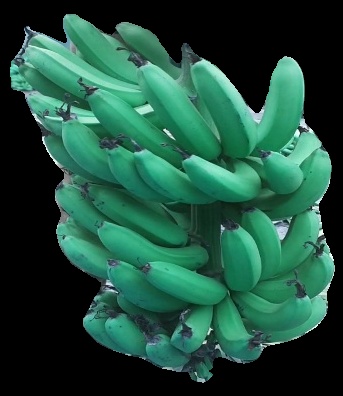
Variety: pachbale
Grade: grade3